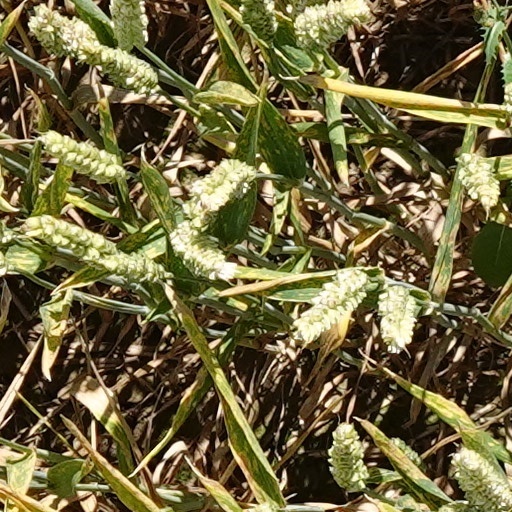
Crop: wheat